Virtual League Baseball

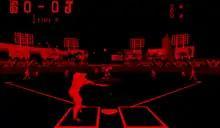
Gameplay screenshot

There are three modes of play in "Virtual League Baseball": Player 1 vs. computer, all-star game, and pennant race. In player 1 vs. computer, one single match is played between the player and the computer. In the all-star game, the player plays against the computer using a team of all-stars from America, Asia, or Europe. In the pennant race, the player plays a series of games against the computer, using passwords to resume play after turning off the console, instead of saving.